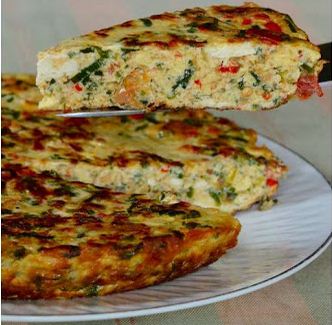
Label: telur_dadar